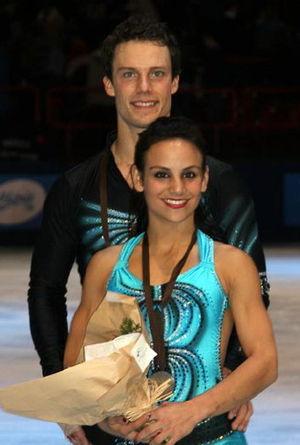
Craig Buntin, né le 27 mai 1980 à North Vancouver, est un patineur artistique canadien. Il a été champion du Canada en couple de 2004 à 2006 avec Valérie Marcoux.
Meagan Duhamel, née le 8 décembre 1985 à Lively, est une patineuse artistique canadienne. Elle a patiné avec plusieurs partenaires. Actuellement elle patine avec Eric Radford avec qui elle est double championne du Canada 2012 et 2013, championne des quatre continents (2013) et deux fois médaillé de bronze lors des Mondiaux.